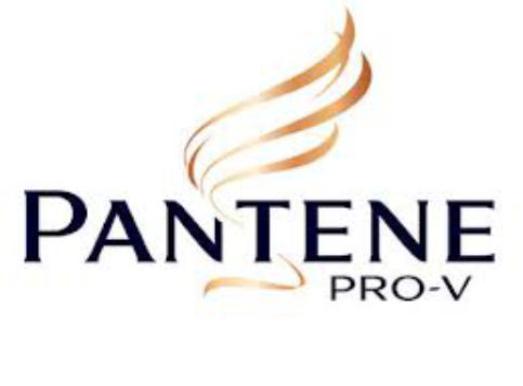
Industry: Necessities